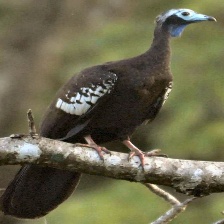
Species: BLUE THROATED PIPING GUAN
Scientific name: PIPILE CUMANENSIS